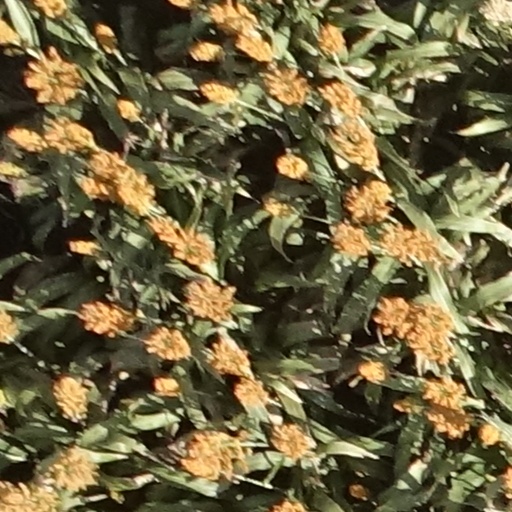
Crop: sorghum